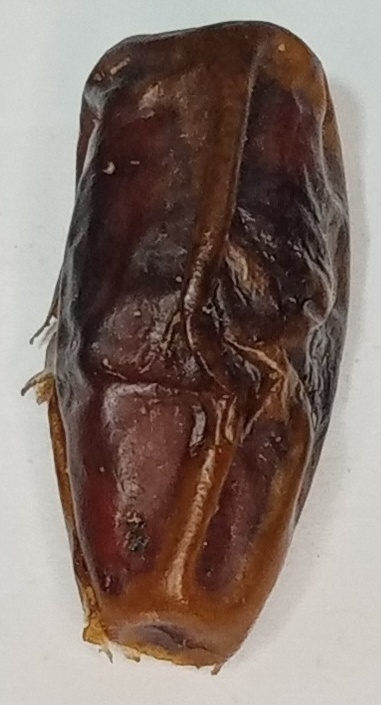
Variety: gajar
Size: large
Grade: grade-2